Chaumont-Porcien

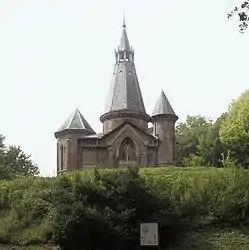
Hermitage of St. Berthauld

Chaumont-Porcien is a commune in the Ardennes department in northern France.